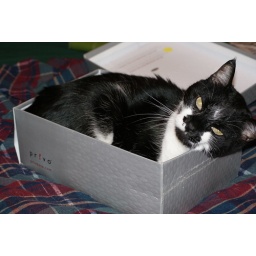
in his new shoe box